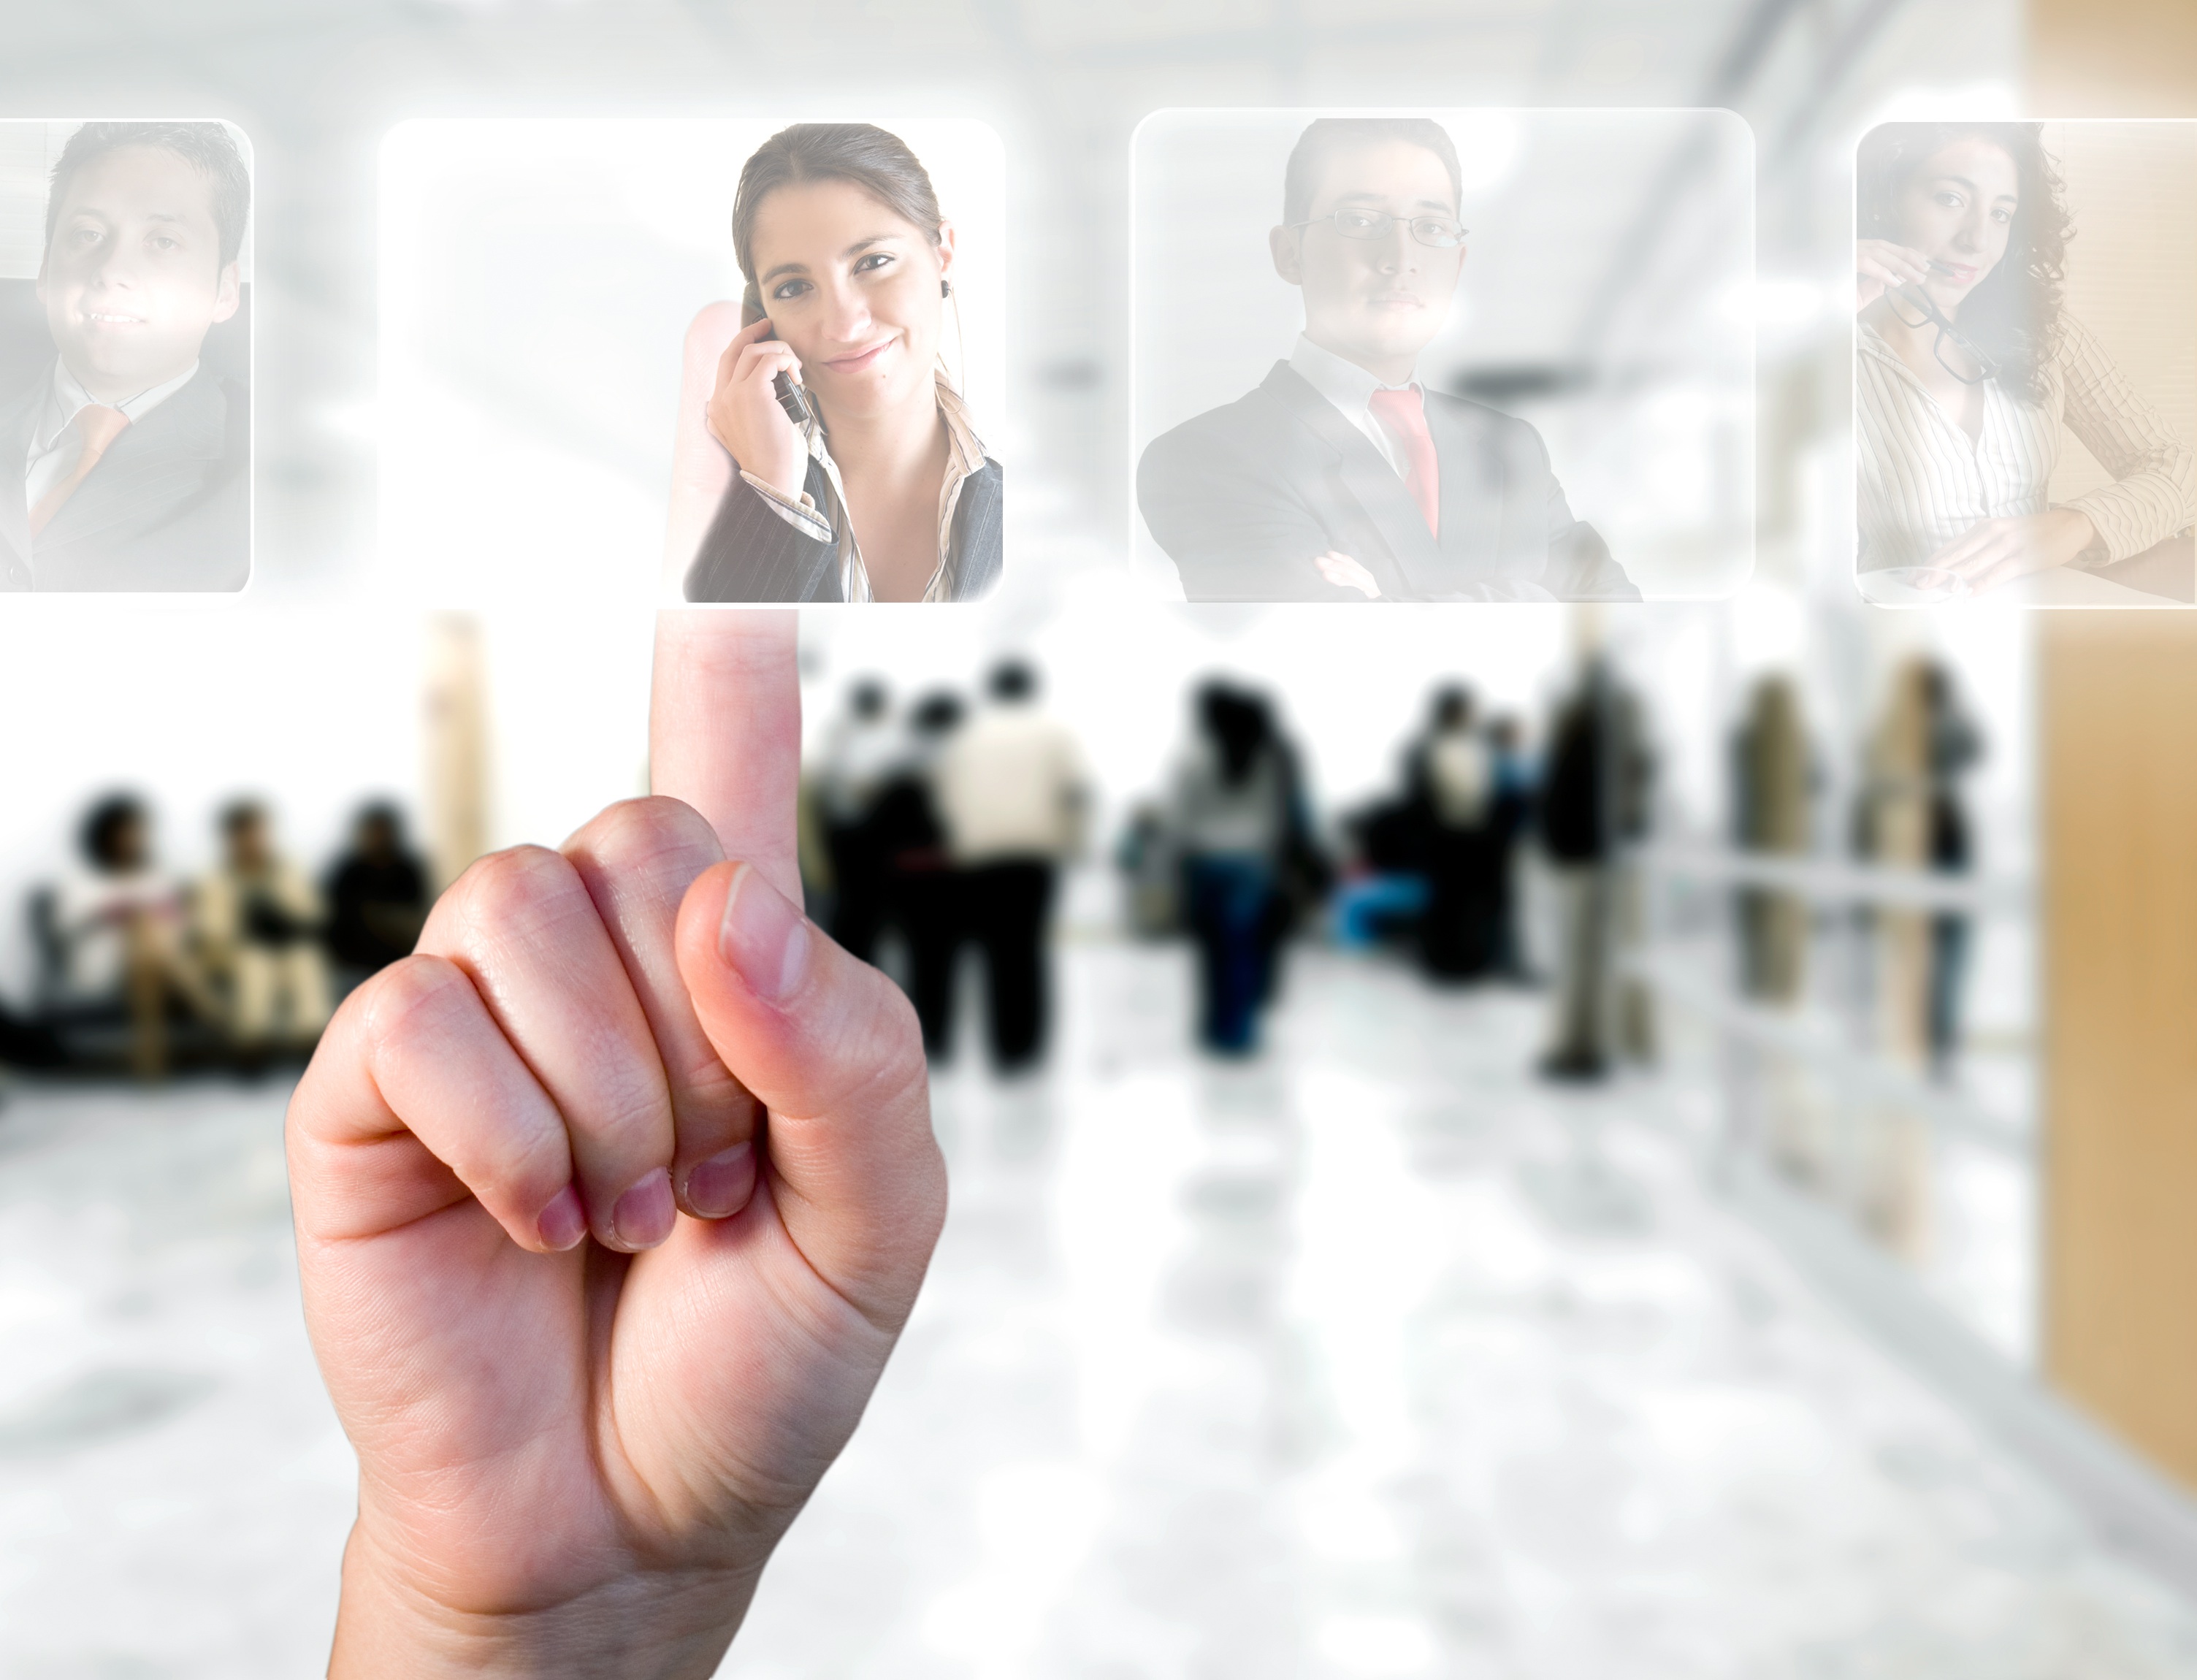
hand, finger, brand